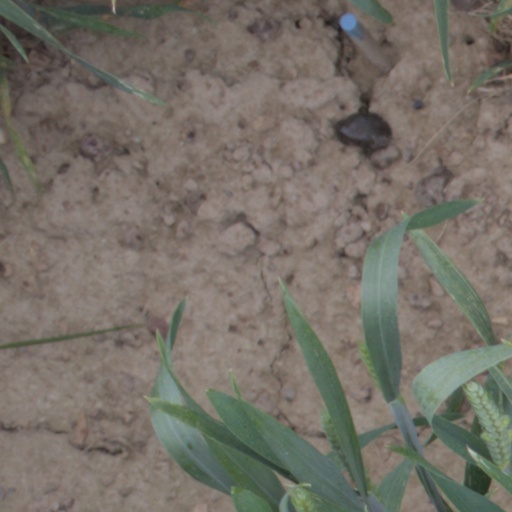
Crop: wheat